Karl Jensen (painter)

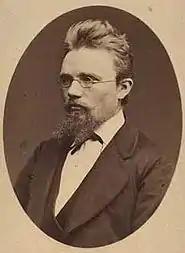
Karl Jensen (1876)

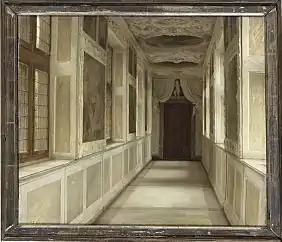
"Corridor in Frederiksborg Castle" (1907)

Karl Georg Jensen (22 November 1851 – 23 May 1933) was a Danish painter. He is remembered for his landscapes of northern Zealand and for his architectural interiors.